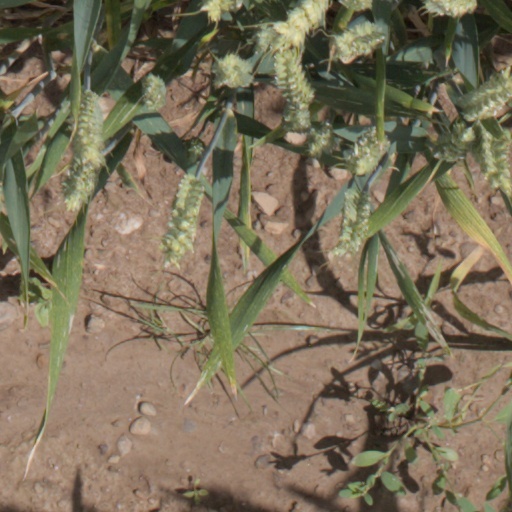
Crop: wheat